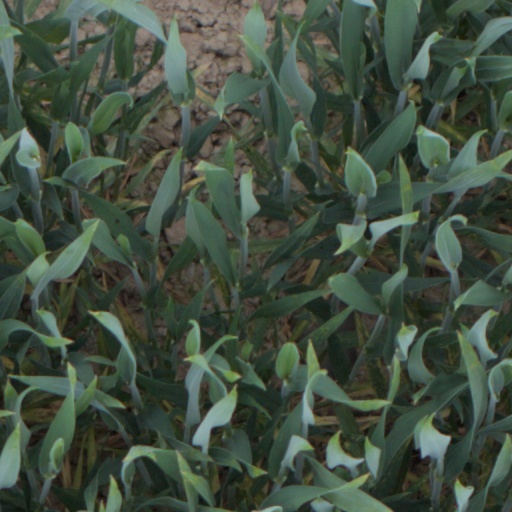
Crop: wheat